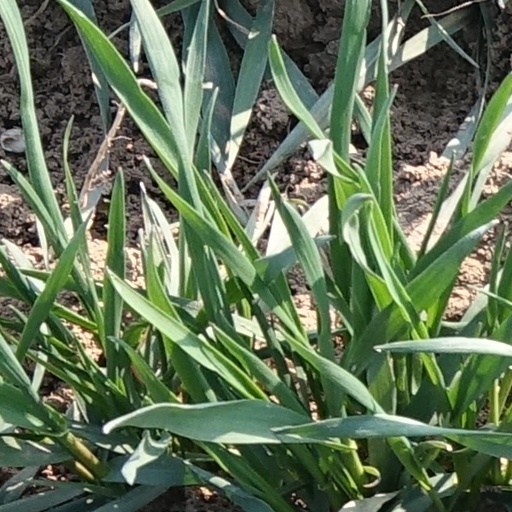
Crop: wheat